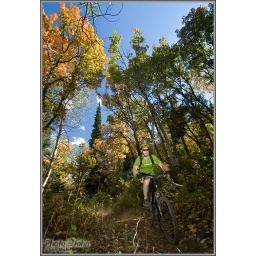
Alpine mountain biking in the fall at Snow Basin ski resort in the mountains above Ogden, Utah.